Diamond Head (film)

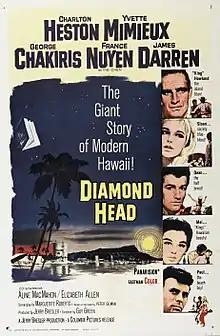
1963 theatrical poster

Diamond Head is a 1962 Eastmancolor drama romance film starring Charlton Heston, Yvette Mimieux, George Chakiris, and James Darren, directed by Guy Green, and released by Columbia Pictures. The original music score was composed by John Williams, Hugo Winterhalter composed the theme, and Darren sang the title song. The soundtrack album was released by Colpix Records (CP 440). It was released on compact disc in 2006 by Film Score Monthly paired with Lalo Schifrin's "Gone with the Wave"